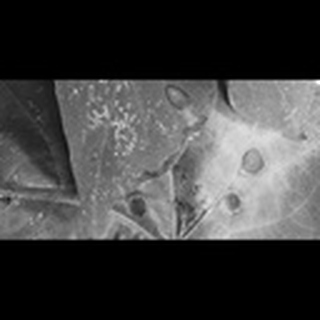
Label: cotton_target_spot